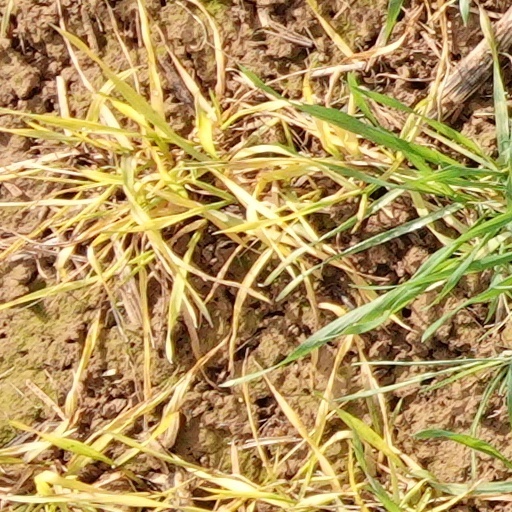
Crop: wheat